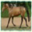
Label: horse